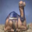
Label: camel